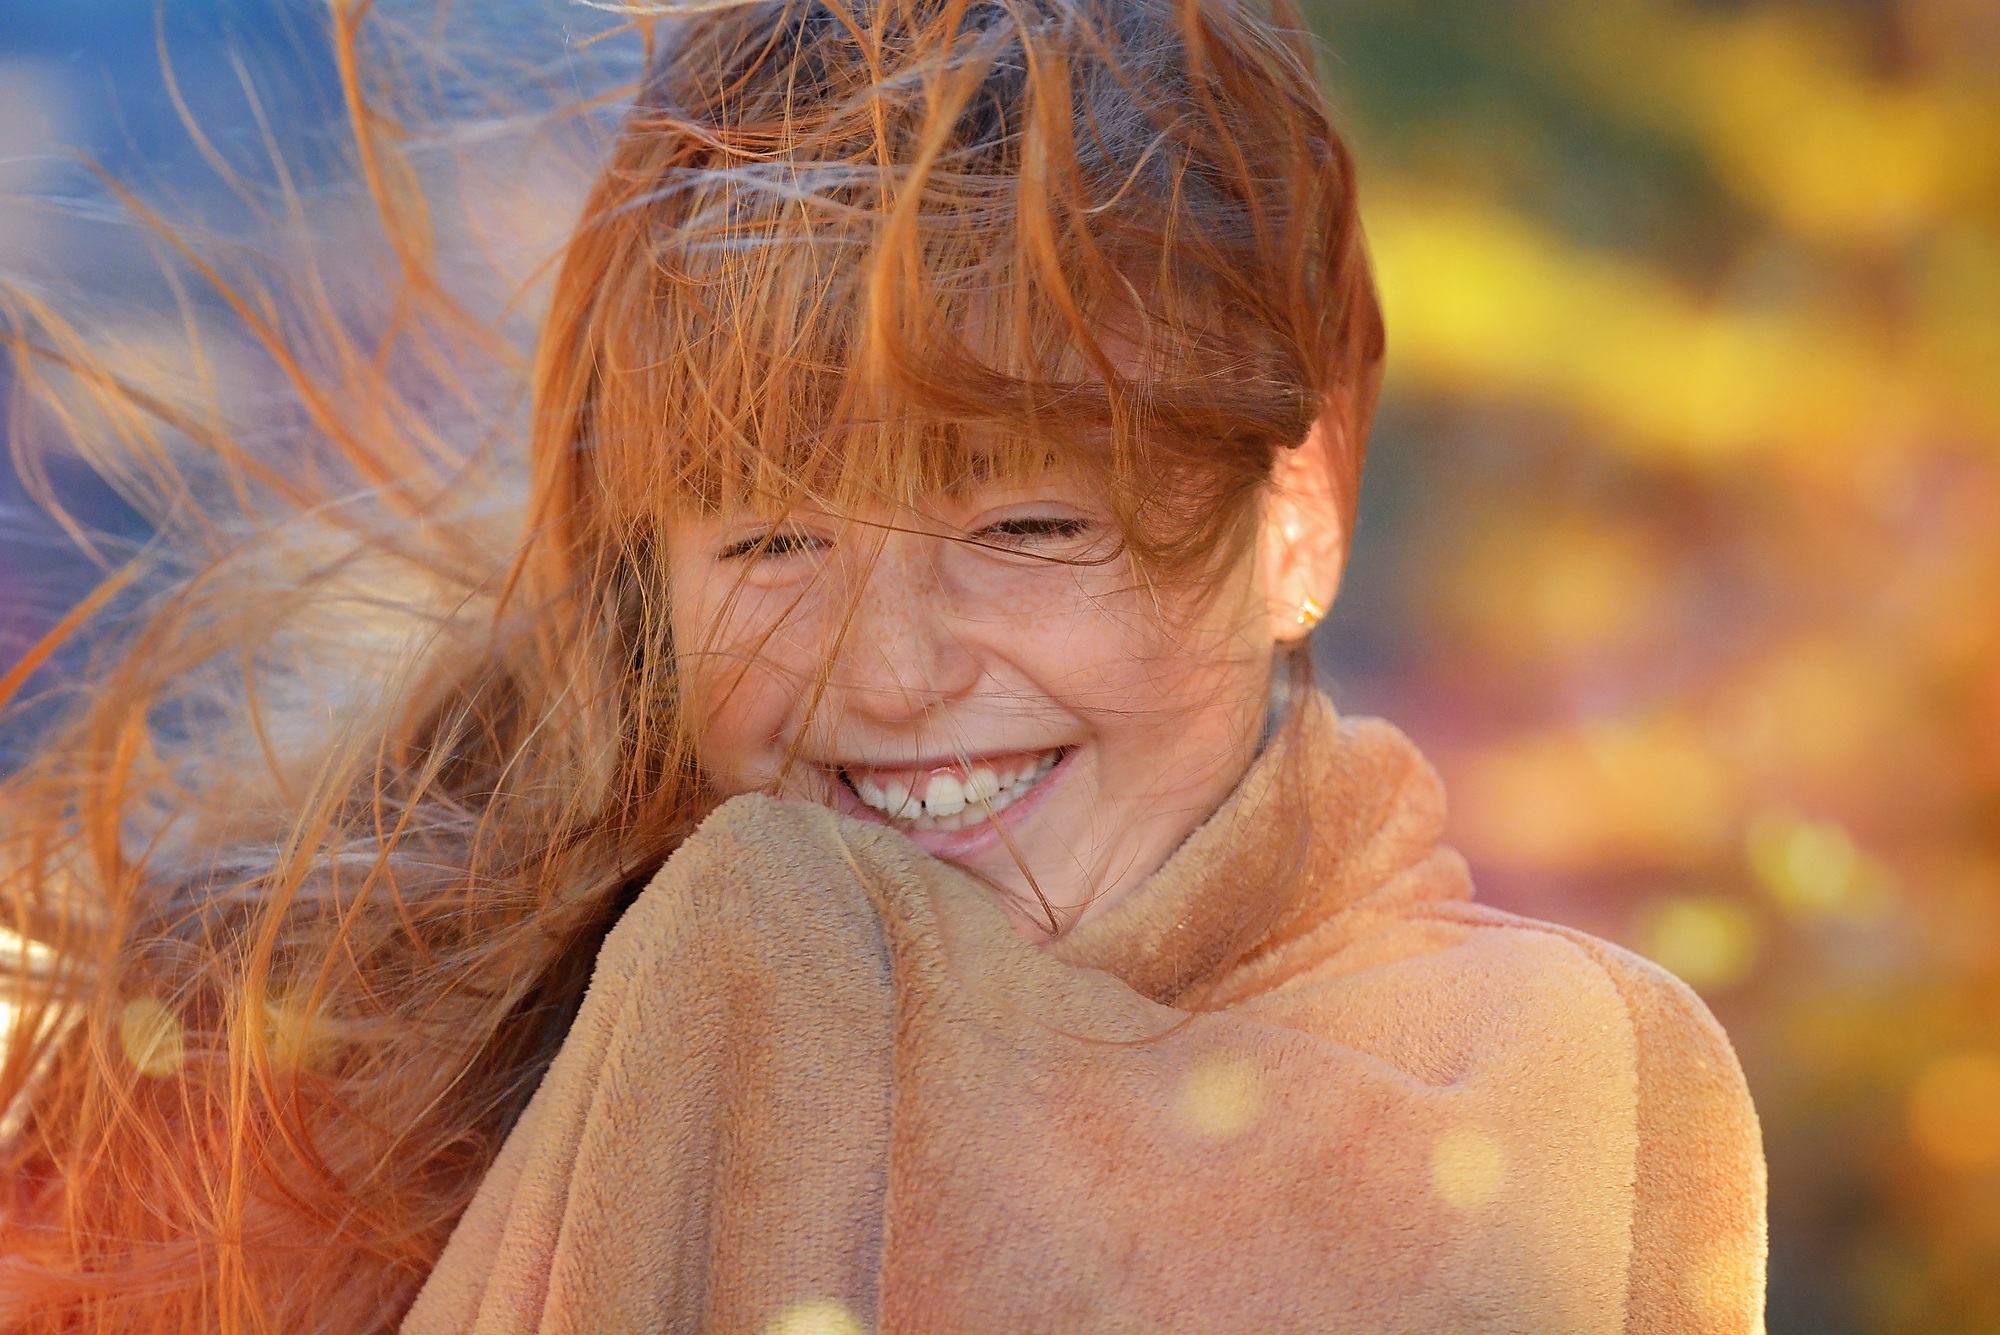
person, girl, hair, photography, wind, female, portrait, autumn, child, human, close, lighting, facial expression, season, hairstyle, smile, laugh, close up, cheerful, face, happy, eye, head, skin, beauty, emotion, portrait photography, hair flying